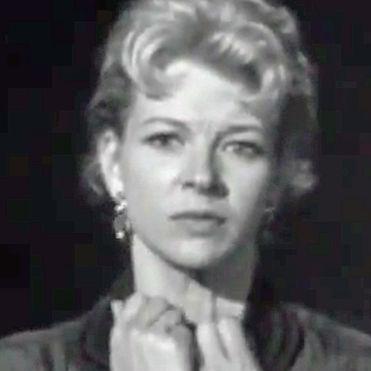
Age: 24